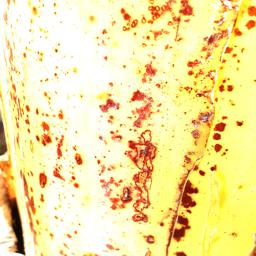
Label: PSEUDOSTEM WEEVIL